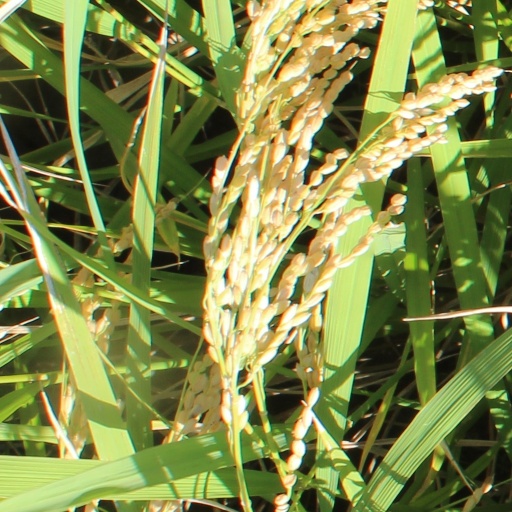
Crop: rice